Pole of inaccessibility

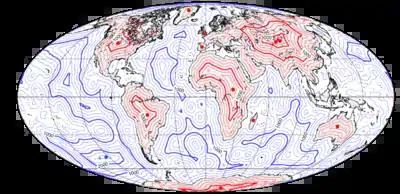
Map of distance to the nearest coastline (including oceanic islands, but not lakes) with red spots marking the poles of inaccessibility of main landmasses, Great Britain, and the Iberian Peninsula, and a blue dot marking the oceanic pole of inaccessibility. Thin isolines are apart; thick lines . Mollweide projection.

In geography, a pole of inaccessibility is the farthest (or most difficult to reach) location in a given landmass, sea, or other topographical feature, starting from a given boundary, relative to a given criterion. A geographical criterion of inaccessibility marks a location that is the most challenging to reach according to that criterion. Often it refers to the most distant point from the coastline, implying the farthest point into a landmass from the shore, or the farthest point into a body of water from the shore. In these cases, a pole of inaccessibility is the center of a maximally large circle that can be drawn within an area of interest only touching but not crossing a coastline. Where a coast is imprecisely defined, the pole will be similarly imprecise.